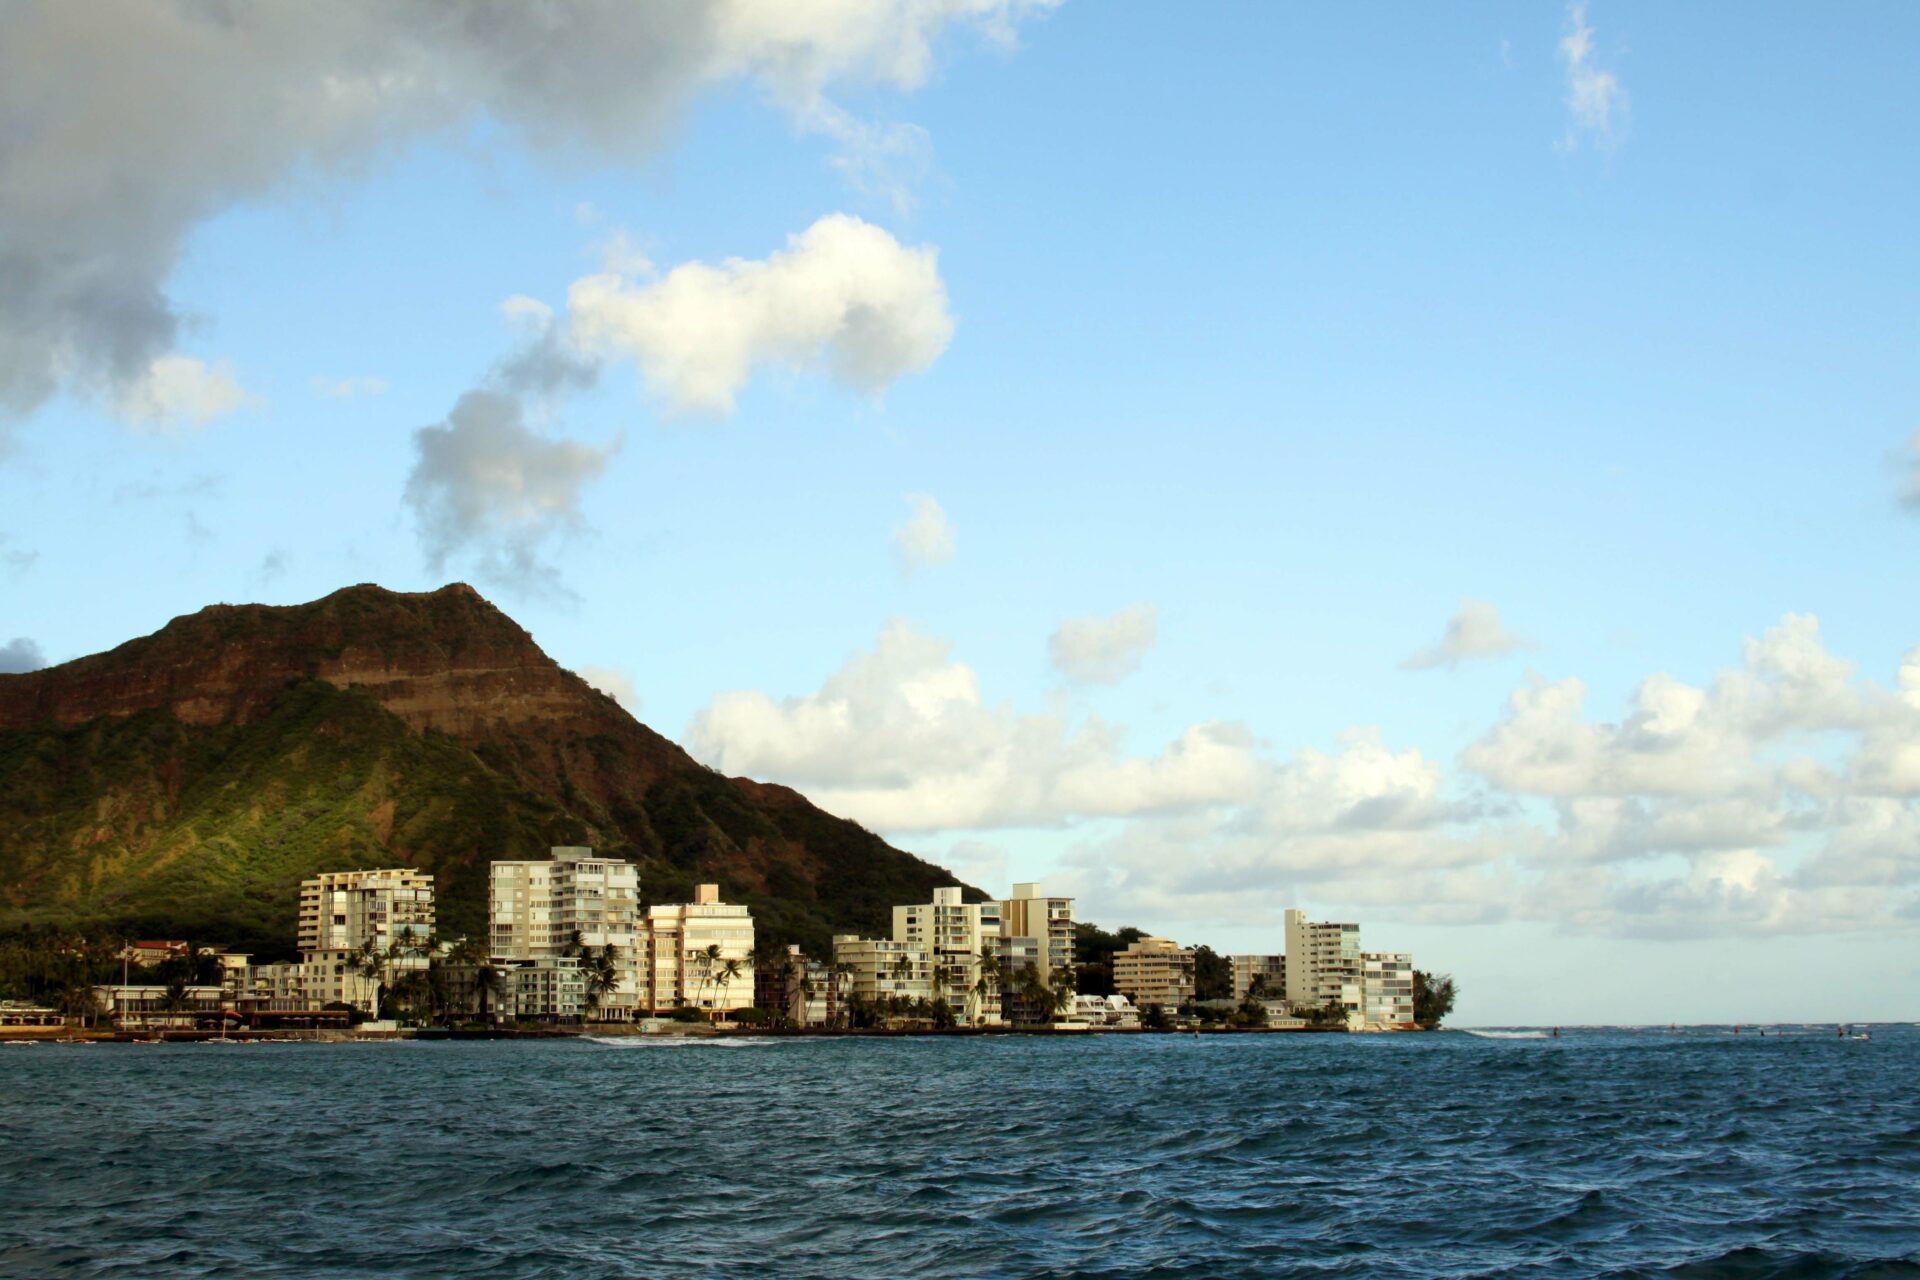
cloud, sky, water, mountain, azure, body of water, lake, coastal and oceanic landforms, horizon, cumulus, landscape, building, headland, city, island, travel, hill, ocean, wave, coast, tropics, wind wave, cape, tree, rock, natural landscape, sound, lake district, mountain range, tourism, bay, leisure, klippe, caribbean, vacation, sea, inlet, promontory, reservoir, reflection, islet